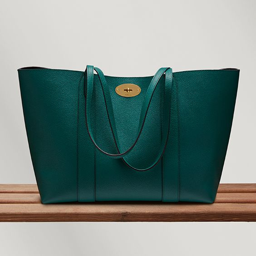
discover the latest arrivals from our seasonal collections across bags , accessories , shoes and ready to wear .